Janet Shaw (actress)

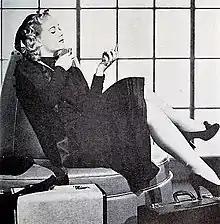

Ellen Martha Clancy Stuart (January 23, 1919 – October 15, 2001), known professionally as Janet Shaw, was an American actress.